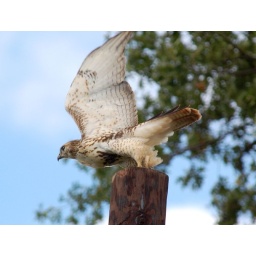
Hunting filed mice from this telephone pole in NJ.